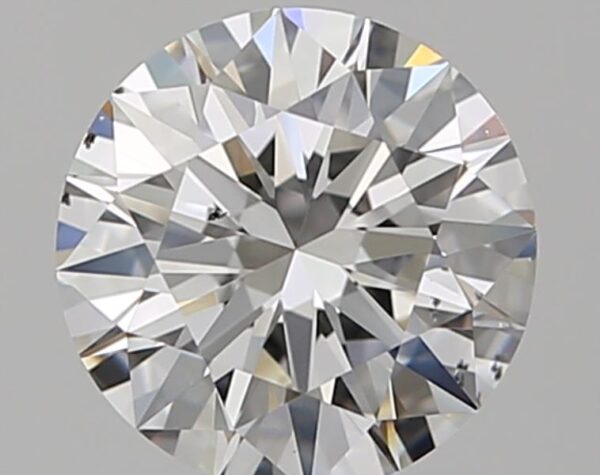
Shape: round
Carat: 1.03
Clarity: VS2
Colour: F
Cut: EX
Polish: EX
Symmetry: EX
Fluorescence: F
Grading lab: GIA
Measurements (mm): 6.55 x 6.59 x 3.98